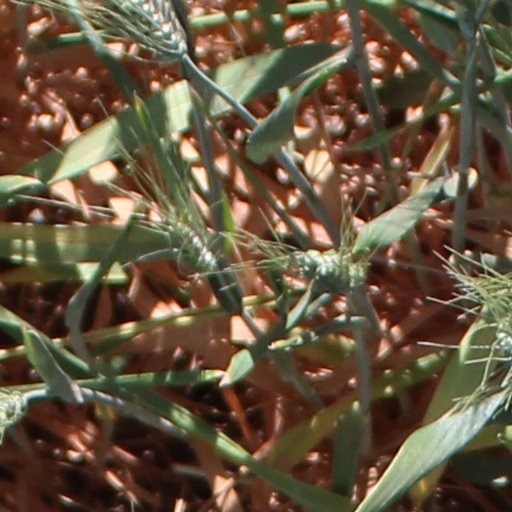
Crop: wheat